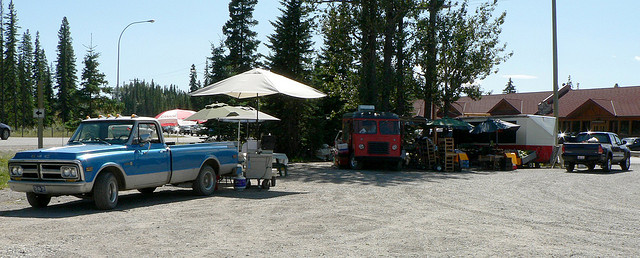
A pickup truck in  a gravel parking lot

A blue truck driving past two open umbrella.

A pickup truck is parked in front of stall with umbrella.

There is an old blue pick up truck on a sandy beach